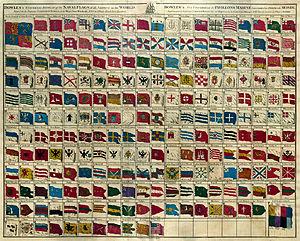
Bowles's vue universelle des pavillons marine dans toutes les parties du monde. Imprim&#233
Un drapeau est une pièce d’étoffe attachée à une hampe qui représente la « personne morale » d'un groupe ou d'une communauté : nation, territoire, ville, organisation, compagnie commerciale ou régiment. De formes et de proportions très variées, c'est cependant fréquemment un rectangle de deux unités de hauteur pour trois de largeur. Il est la forme figurée de l'entité représentée et peut se décliner en un blason, un sceau ou une livrée. Il permet, grâce à ses couleurs et à son emblème, de se distinguer d'autres identités équivalentes ou concurrentes dans le cadre de rassemblements pacifiques ou guerriers. Sa destruction ou sa prise signifient la dissolution ou la capture, réelle ou pensée, de l'identité qu'il représente. Les plus anciennes représentations de « drapeaux » connues sont chinoises. Elles dateraient du deuxième millénaire avant notre ère. C'est aussi aux Chinois qu'est attribuée l'invention de la soie tissée, et donc des premiers véritables drapeaux semblables à ceux d'aujourd'hui.